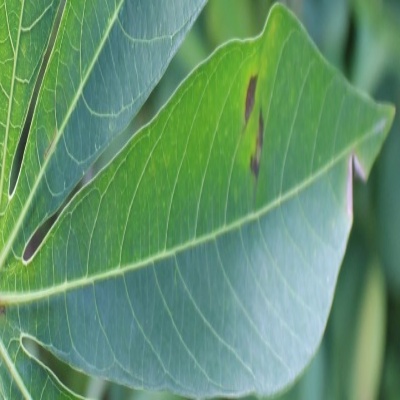
Crop: Cassava
Condition: bacterial blight